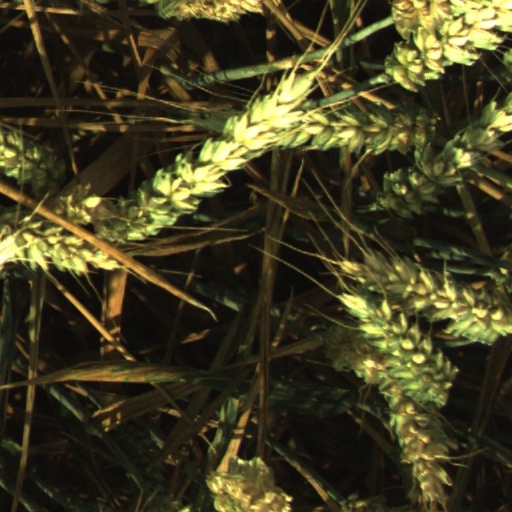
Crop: wheat